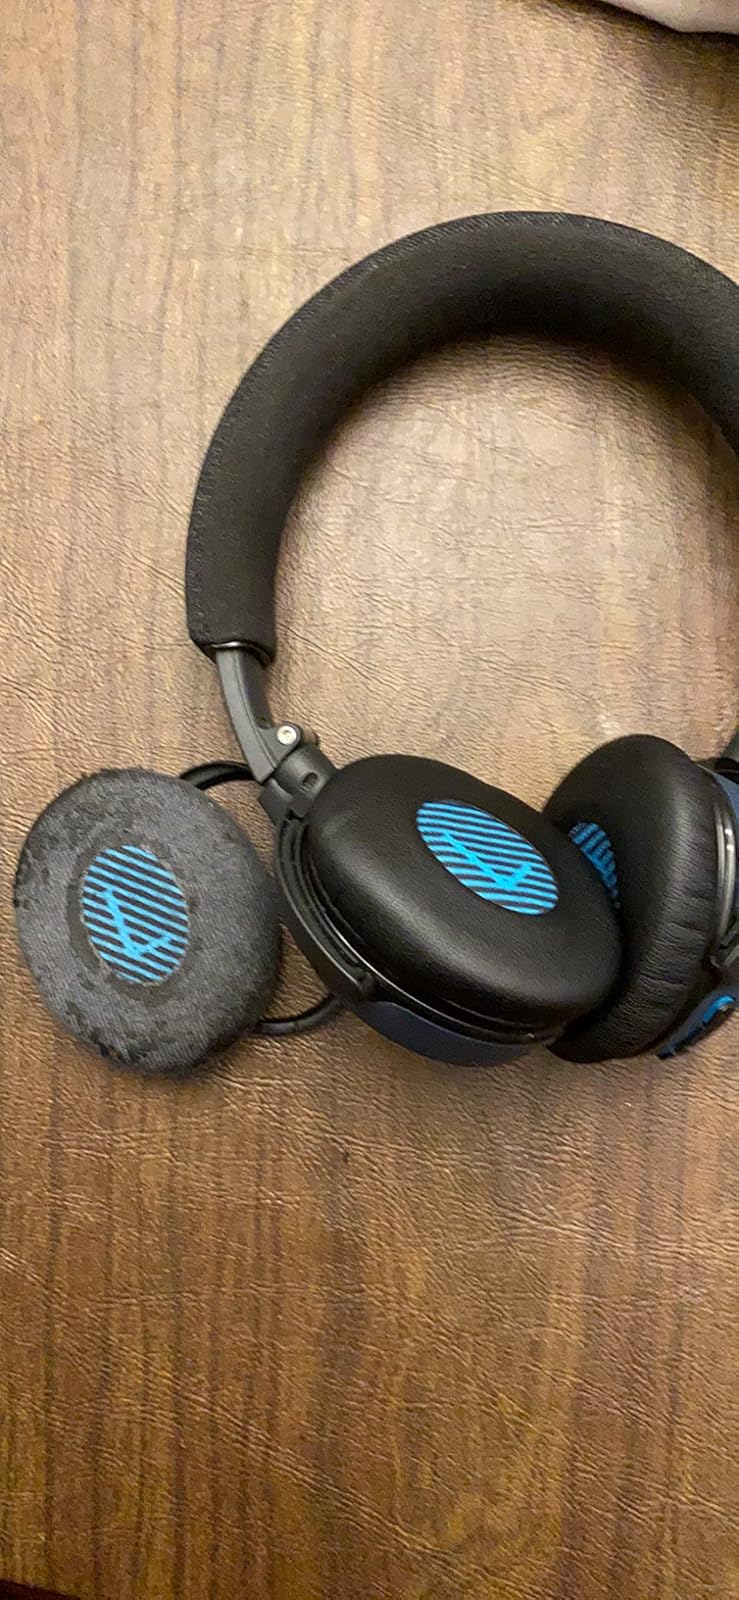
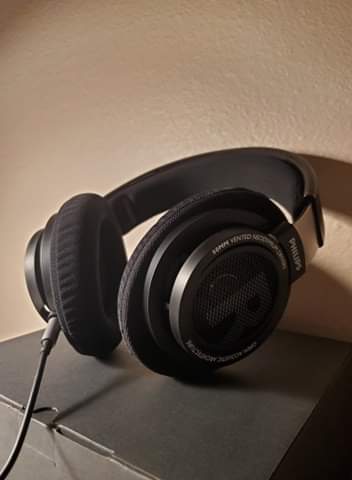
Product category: headphones
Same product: no